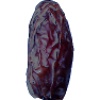
Label: Dates 1